Smita Jaykar

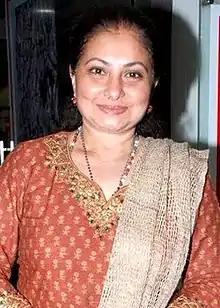
Jaykar at 'Road to Shirdi' book launch

Smita Jaykar (born 29 June 1964) is an Indian actress known for playing supporting roles in Hindi movies and TV shows.